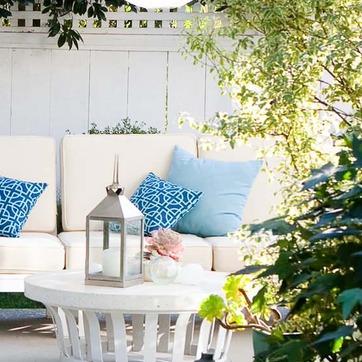
Material: fabric